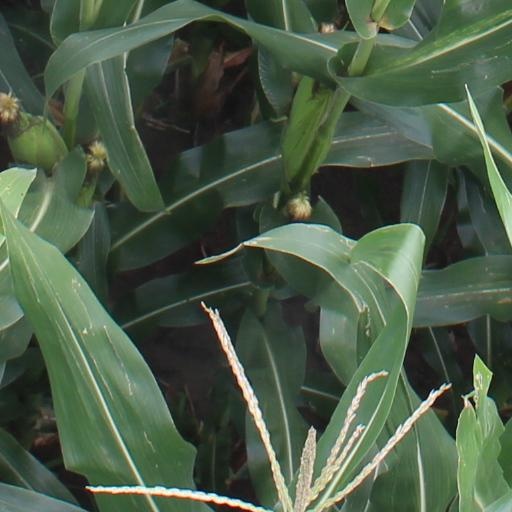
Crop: maize; corn